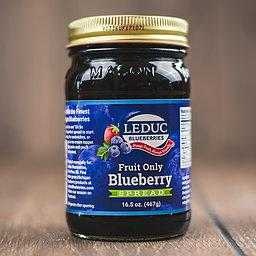
Label: Blueberry